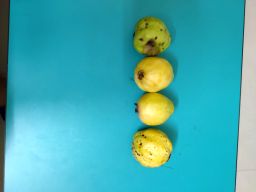
Fruit: Guava
Quality: Mixed